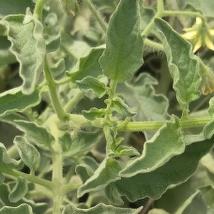
Crop: Tomato
Condition: virosis-d